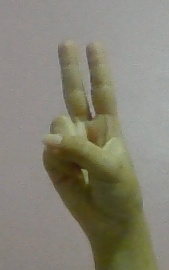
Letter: taa